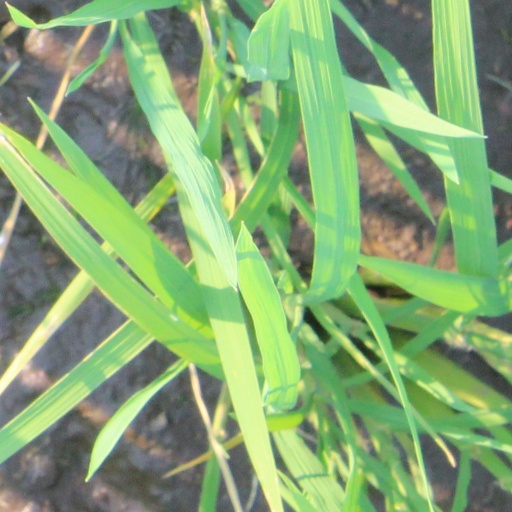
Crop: rice